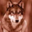
Label: wolf